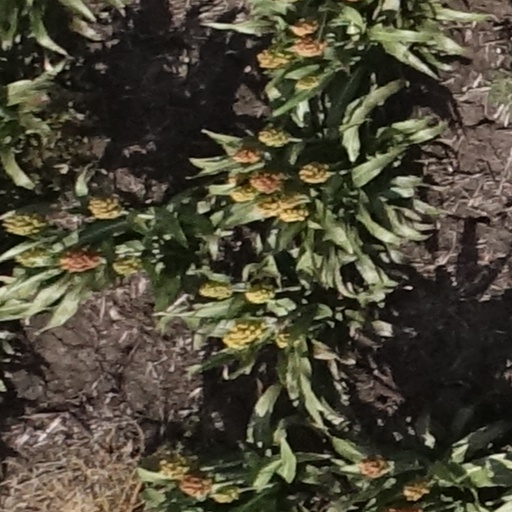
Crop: sorghum